Slovene Home Guard

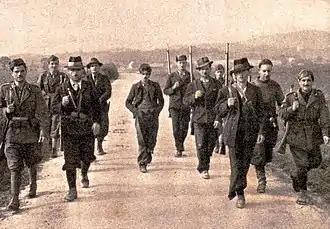
MVAC Village Guards and Italian soldiers escorting a hostage to jointly execute him

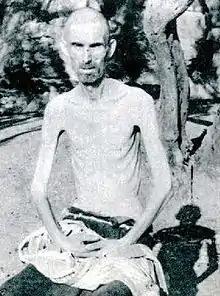

By the end of September, MVAC units in the province numbered some 2,219 armed men. Each unit had one or more Italian liaison officers attached to it. This rapid growth was driven by the close alignment of the MVAC with the Catholic Church at all levels, along with the Slovene Alliance viewing the MVAC as a simple method by which to legalise a large number of its members, whilst also gaining arms, ammunition, food and pay from the Italians. Members of the Sokol and National Legions were also absorbed into the MVAC for the same reasons. Following Partisan reverses in the Italian offensive that commenced in July, and the loss of Partisan territory, many Slovenes considered them defeated and were drawn towards collaboration. During 1942, at the urging of the Slovene People's Party, around 600 anti-Partisan former Royal Yugoslav Army prisoners-of-war (POWs) were released from Italian camps, returned to the province, and enlisted in the MVAC. One of these, Lieutenant Colonel Ernest Peterlin, was appointed to command the MVAC unit in Ljubljana which was formed in October. By the following month, the MVAC had 4,471 men under arms.